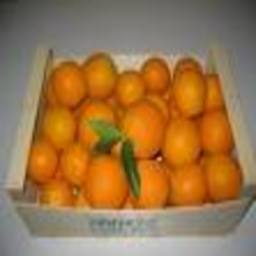
Label: Orange